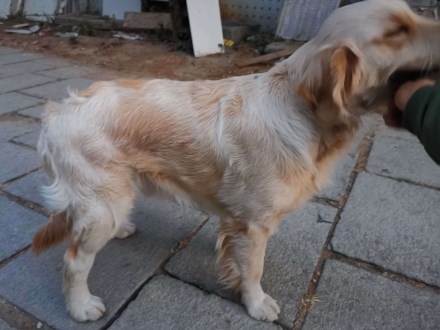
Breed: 5355-n000126-golden_retriever